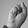
ASL letter: S